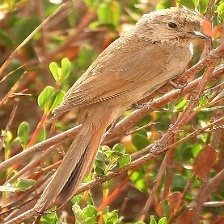
Species: AUSTRAL CANASTERO
Scientific name: ASTHENES ANTHOIDES